School uniforms by country

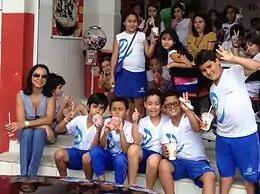
Brazilian primary school students with their teacher.

There is no legal requirement for school uniforms in Brazil. On a state-by-state or city-by-city basis, governments may issue uniforms to public school pupils but may not require their use. Private schools are free to set their own uniform policy.